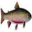
Label: trout